Escape in the Fog

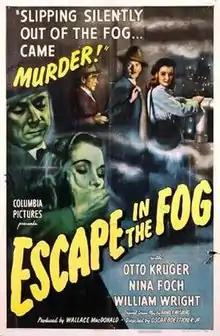
Theatrical release poster

Escape in the Fog is a 1945 American film noir crime film directed by Budd Boetticher (as Oscar Boetticher Jr.) and starring Otto Kruger, Nina Foch and William Wright.